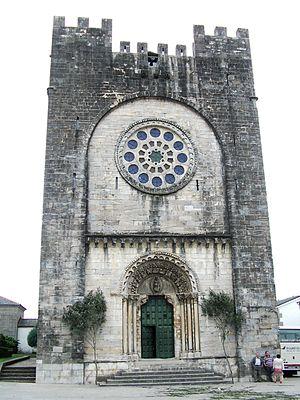
Portomarín en galicien, ou Puertomarín en espagnol, est un municipio de la comarque de Lugo, dans la province de Lugo, communauté autonome de Galice, au nord-ouest de l'Espagne. C'est aussi le nom de plusieurs parroquias de ce municipio, ainsi que du chef-lieu du municipio.